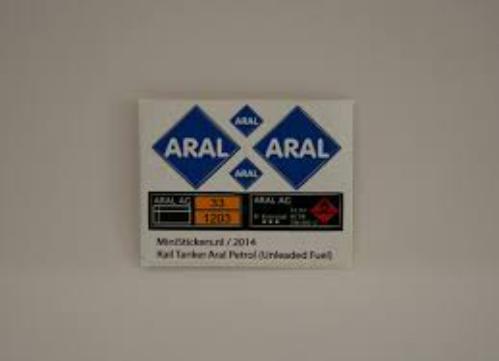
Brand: Aral AG
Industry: Others